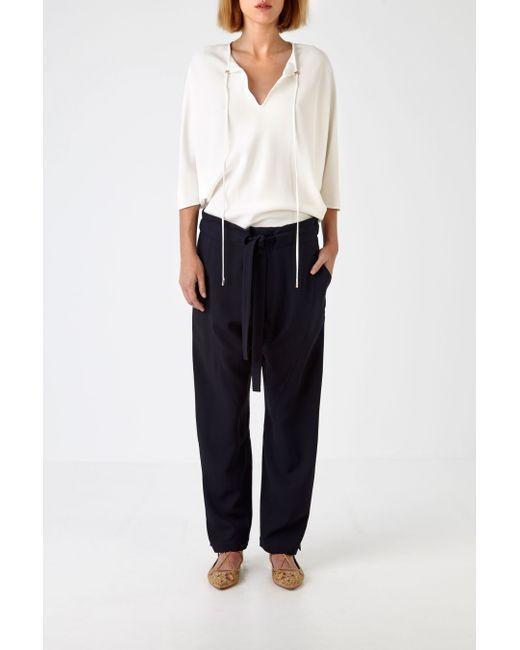
Weiße Bluse mit V-Ausschnitt, Bindeband und schwarzer weicher Baumwollhose, Freizeitkleidung